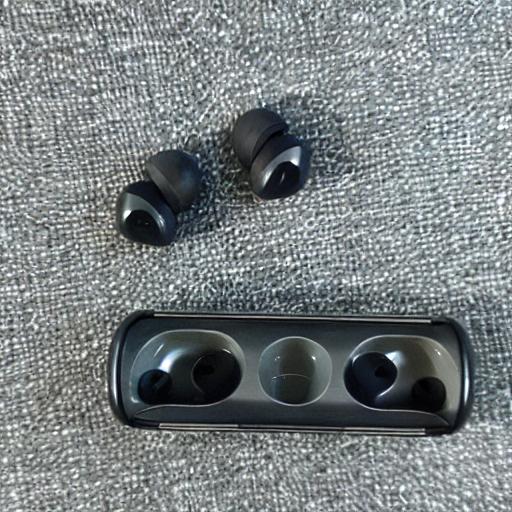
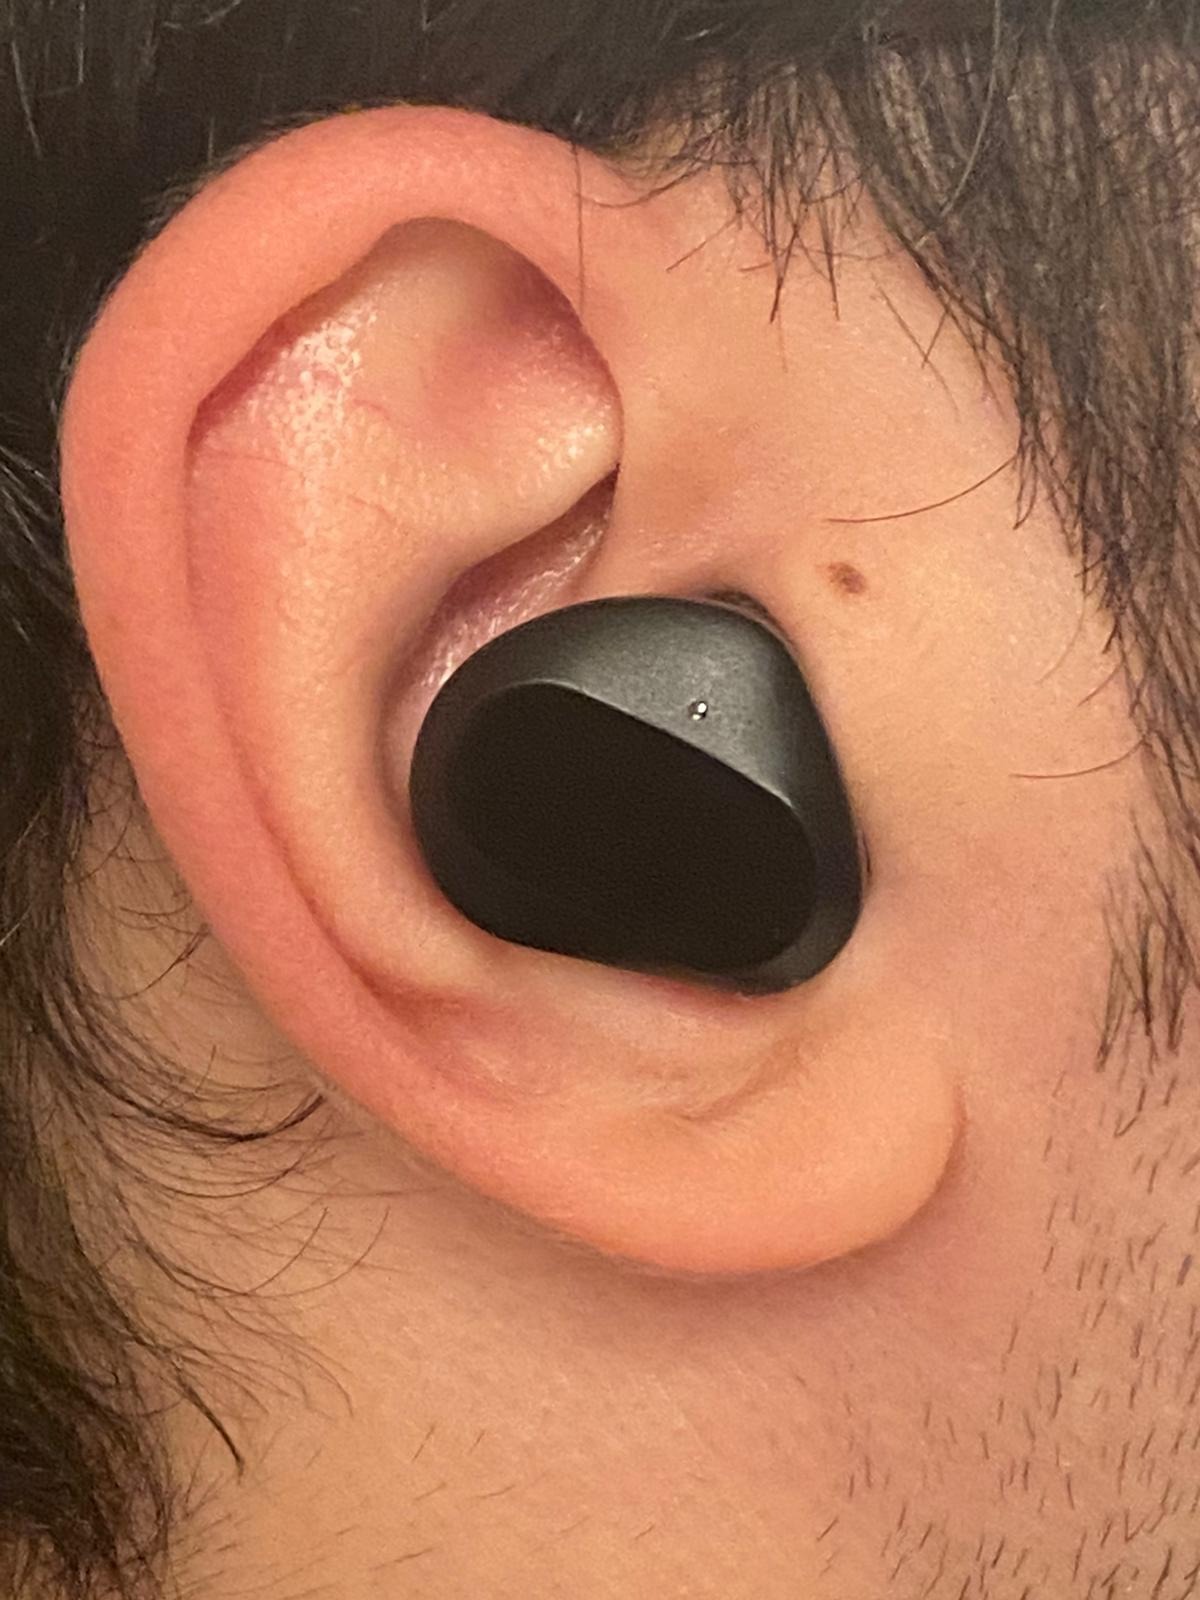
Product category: earbuds
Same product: no